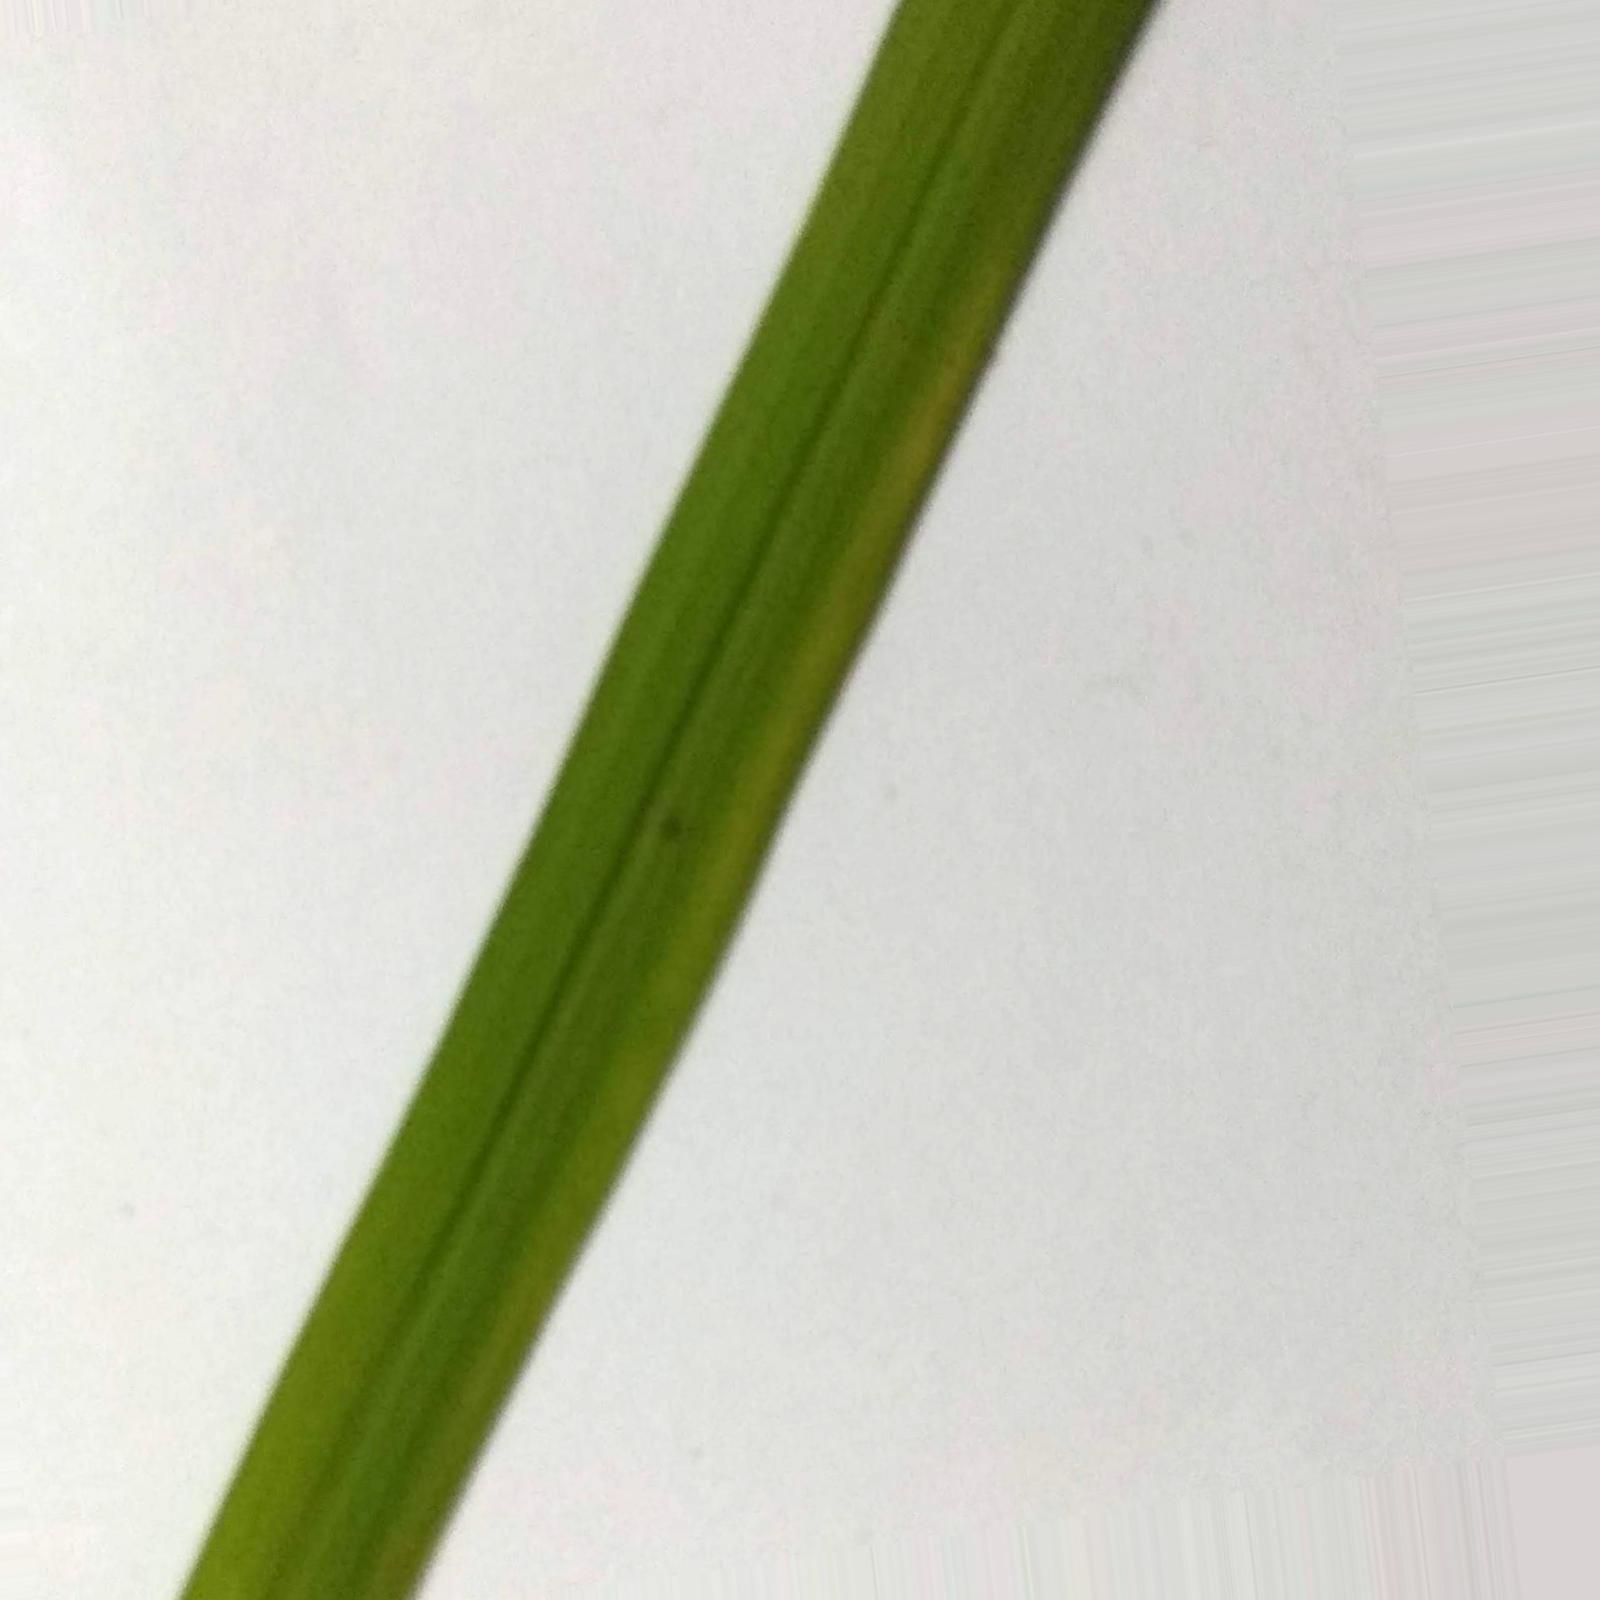
Nhãn: Healthy